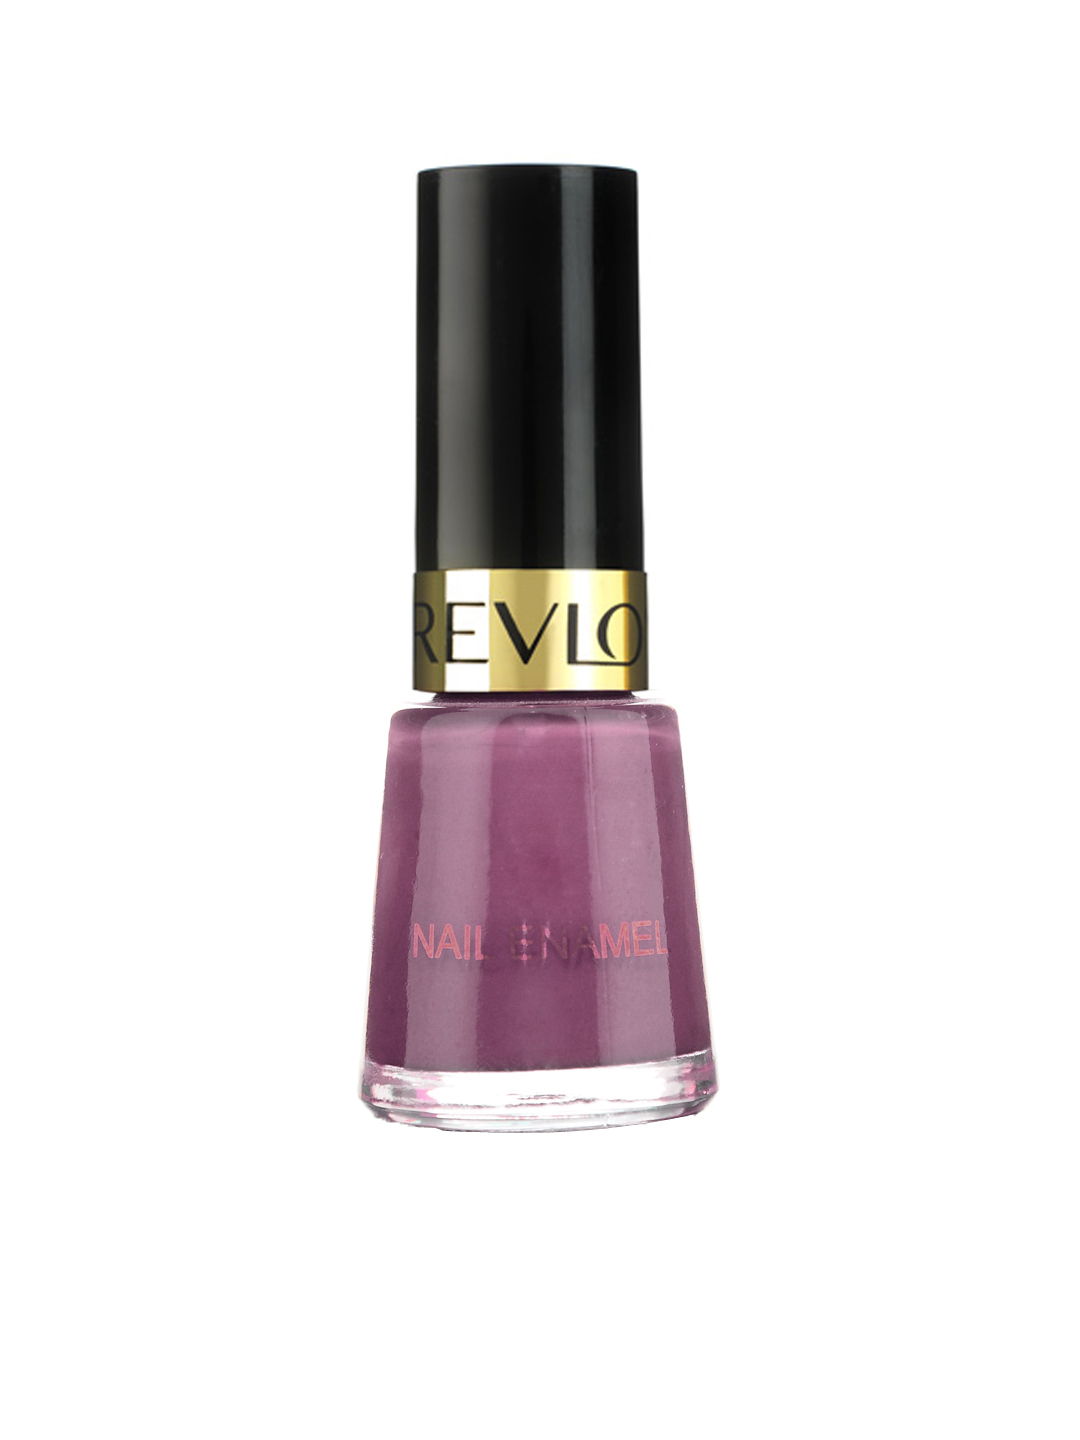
Revlon Lavender Nail Enamel 323
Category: Personal Care / Nails / Nail Polish
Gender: Women
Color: Pink
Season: Spring 2017
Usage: Casual